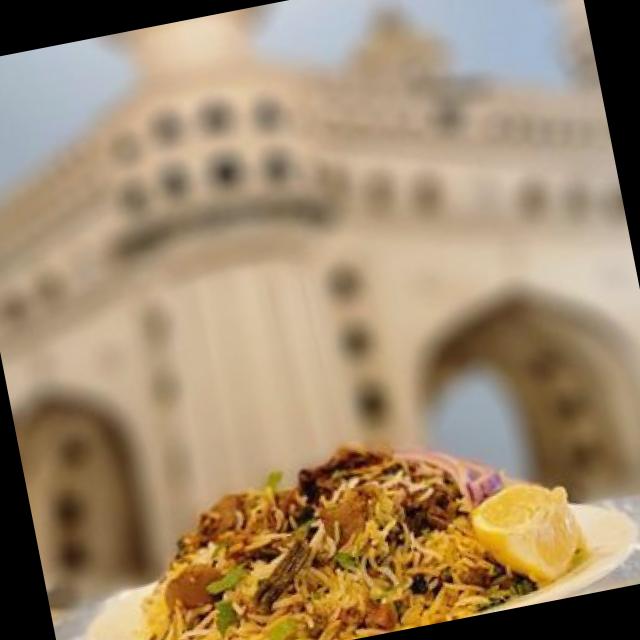
Dish: biryani